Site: brandenburg
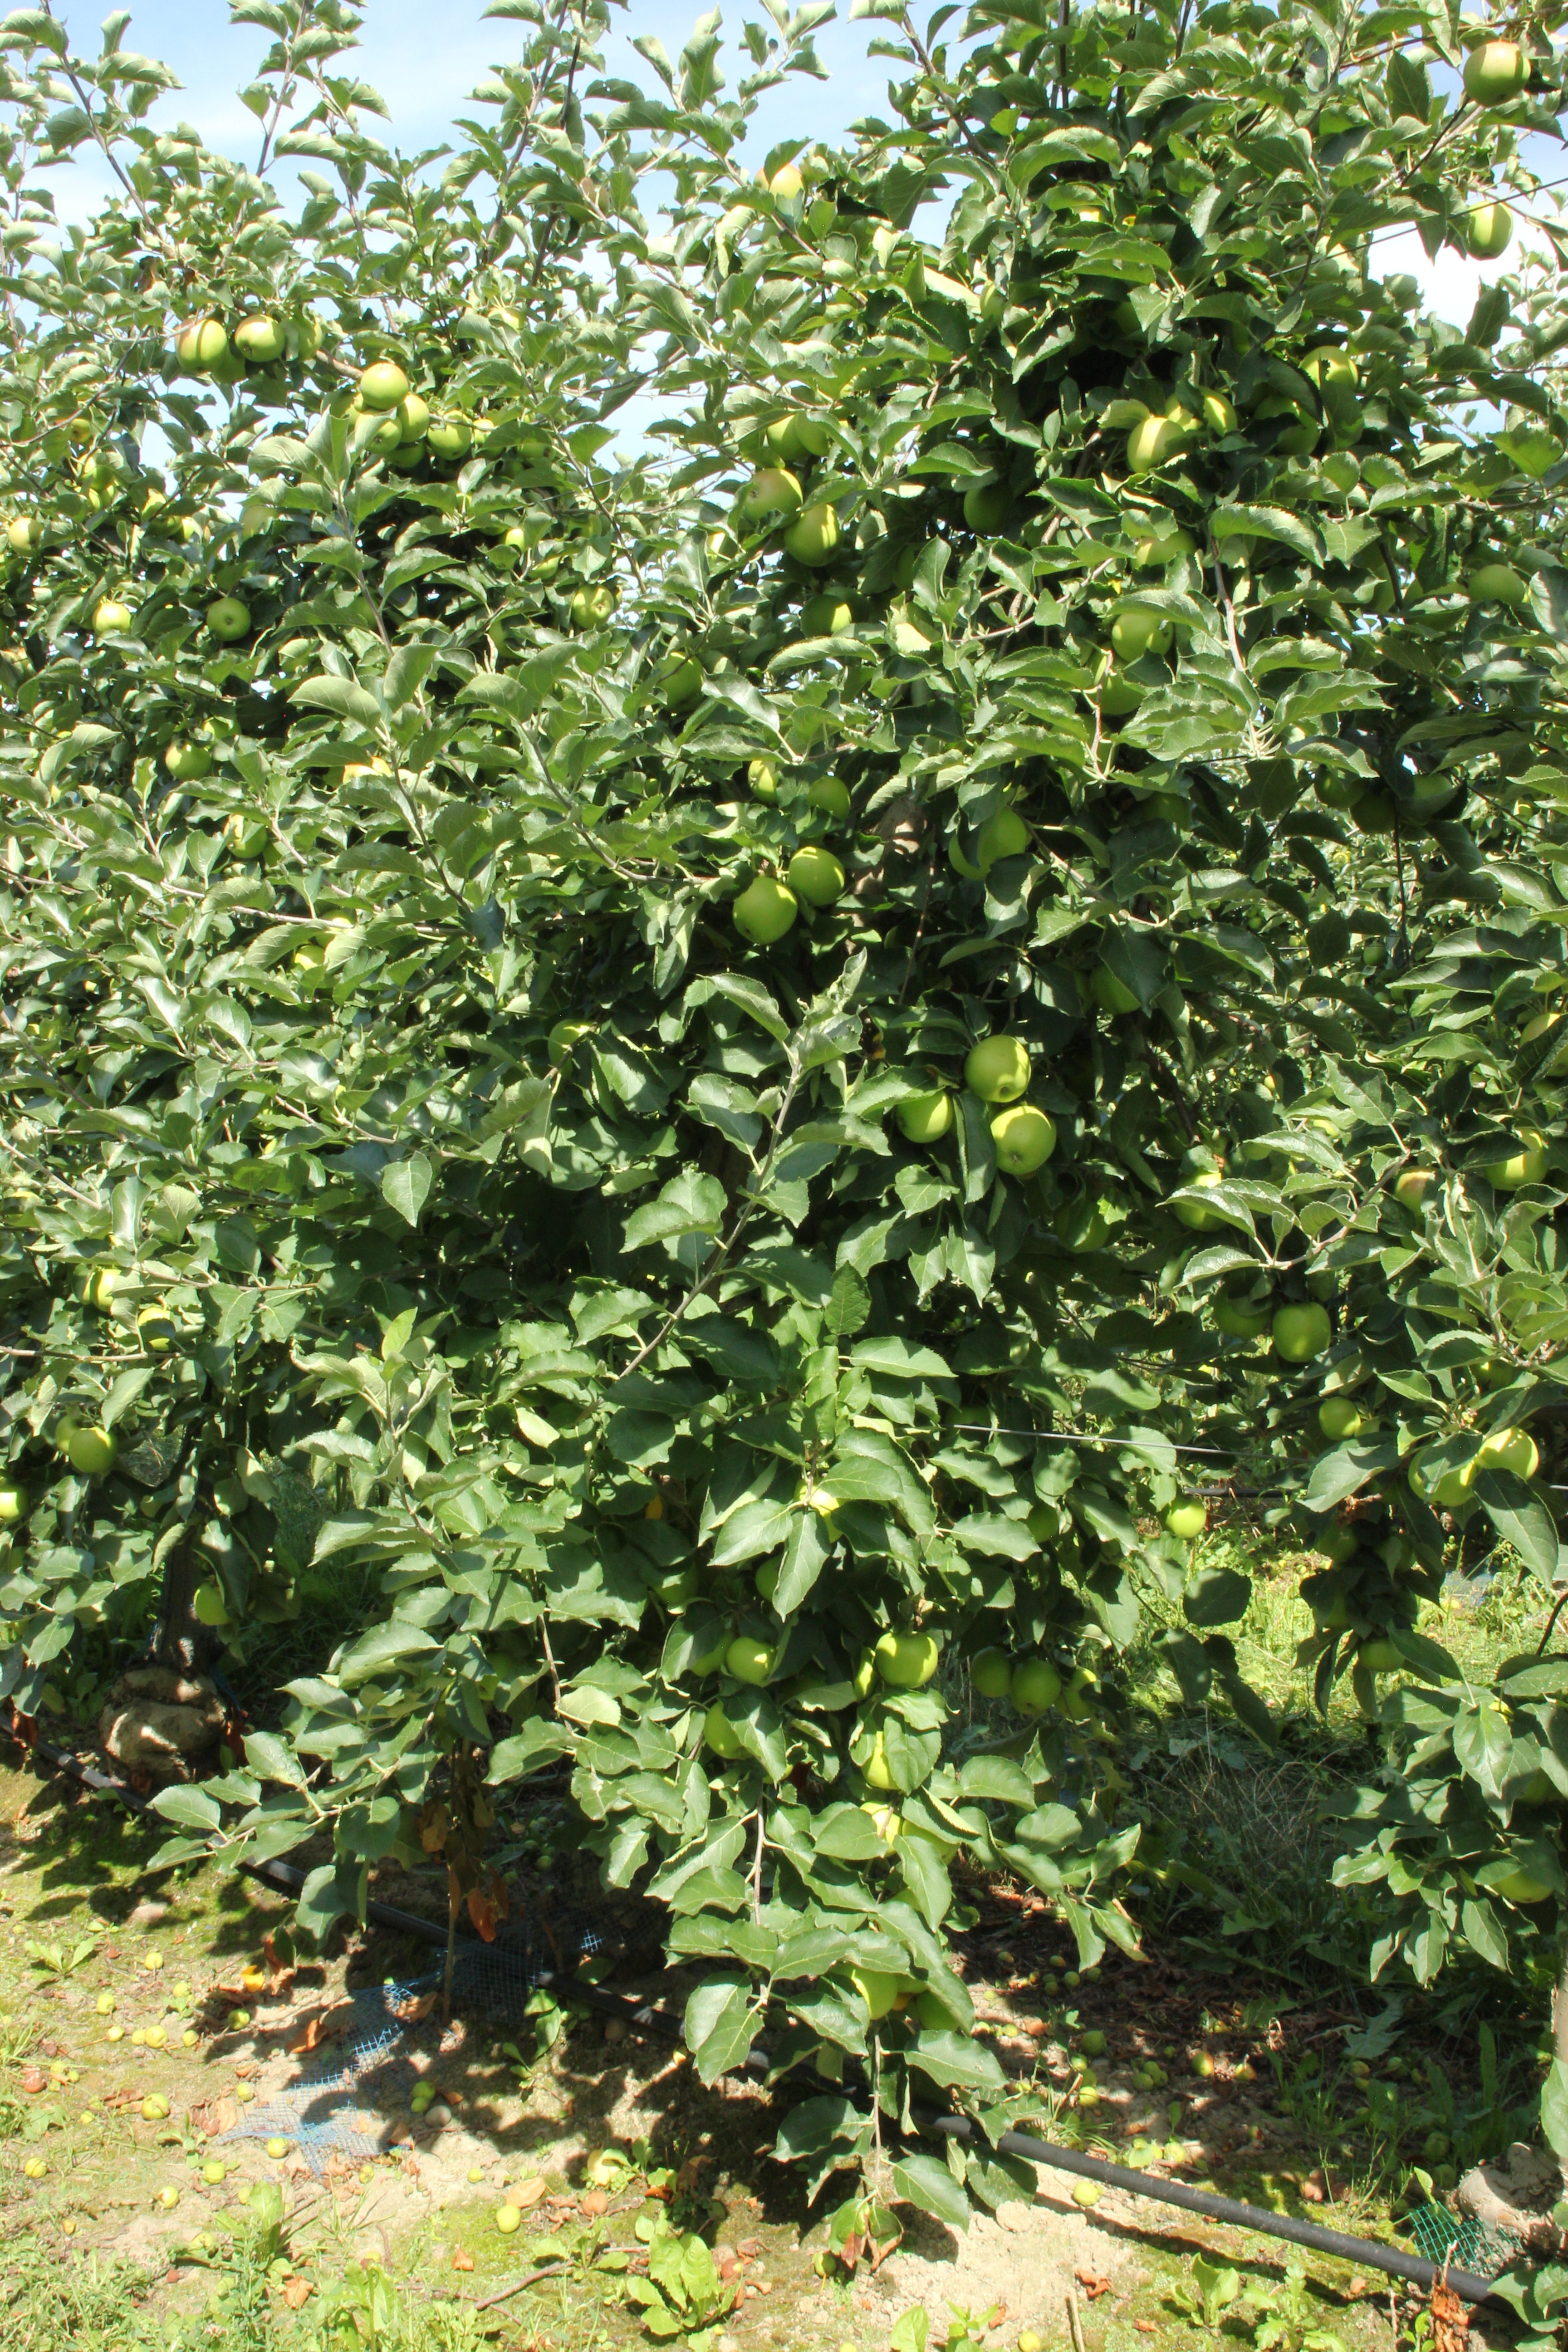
Growth stage (BBCH 77): Development of fruit